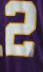
Number: 2